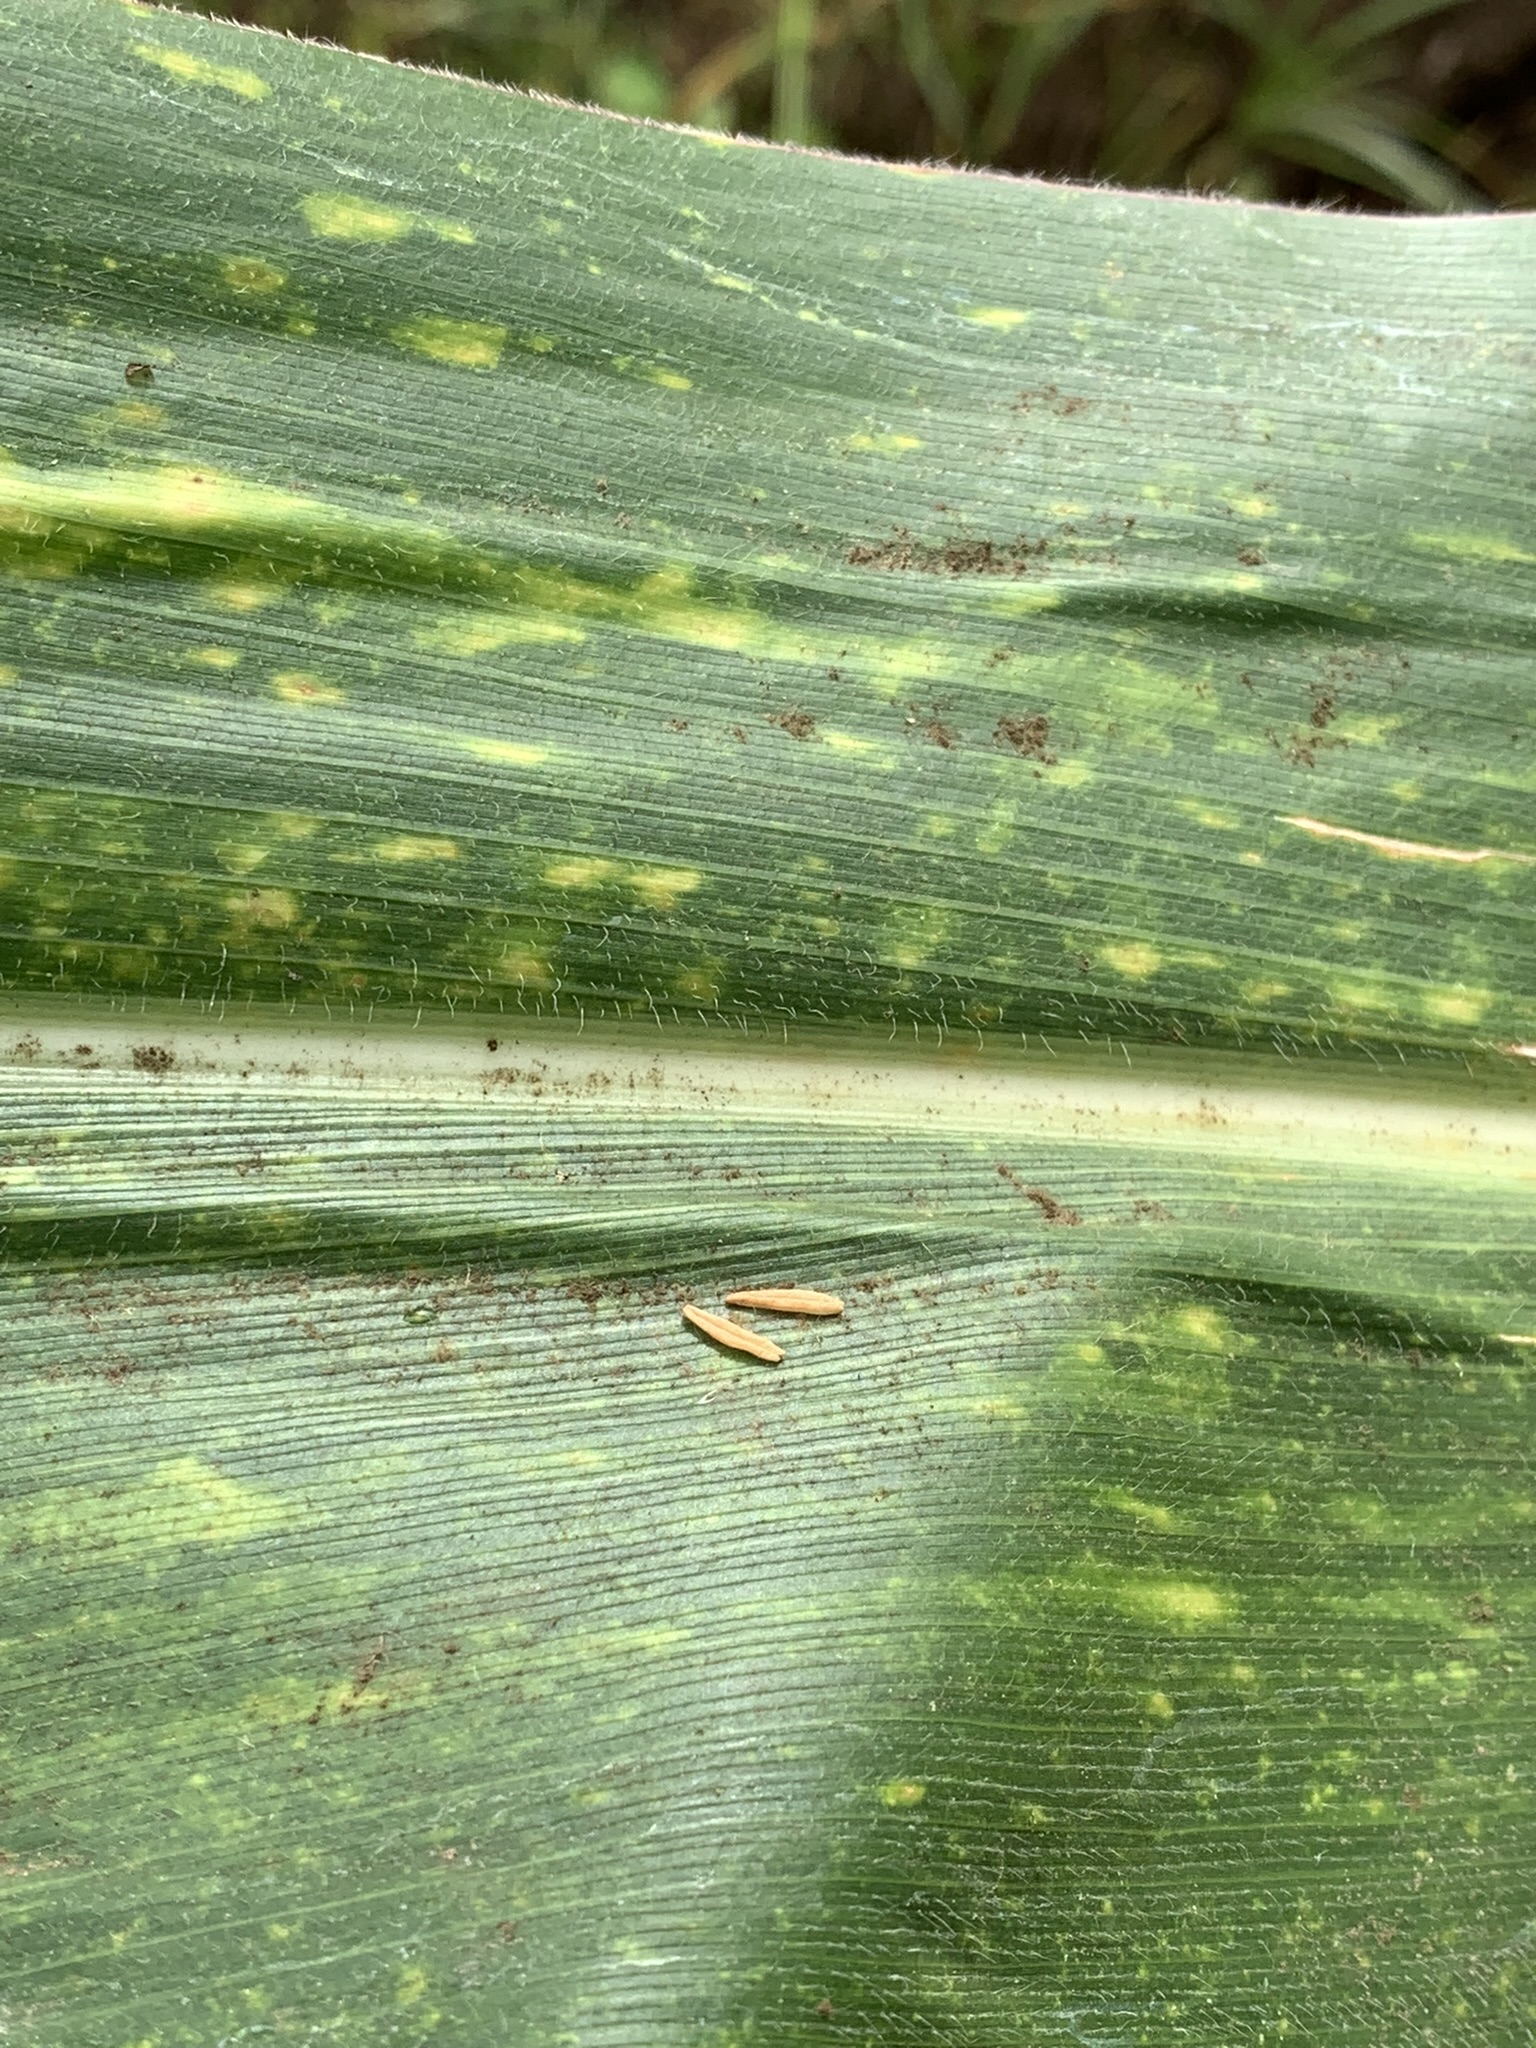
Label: MLN